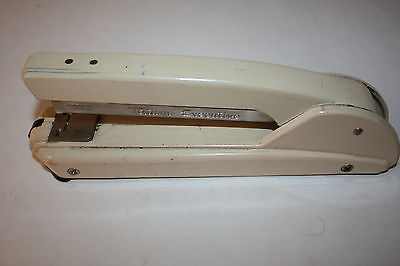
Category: stapler